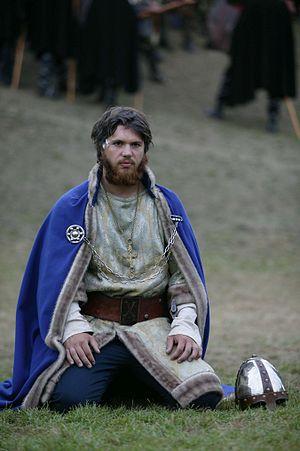
Nicolai Cleve Broch est un acteur norvégien.